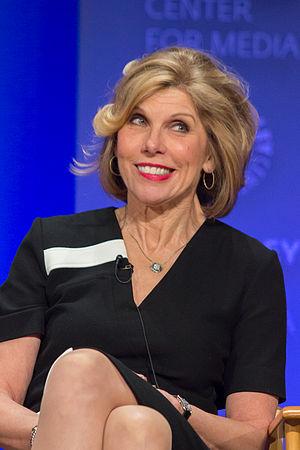
Christine Baranski est une actrice et productrice américaine, née le 2 mai 1952 à Buffalo, dans l'État de New York.
The Good Wife est une série télévisée américaine en 156 épisodes de 43 minutes créée par Robert et Michelle King et diffusée entre le 22 septembre 2009 et le 8 mai 2016 sur le réseau CBS et sur le réseau Global au Canada.
The Good Fight ou Une lutte exemplaire, est une série télévisée américaine créée par Robert et Michelle King et diffusée depuis le 19 février 2017 sur le service de streaming en ligne CBS All Access et au Canada sur W Network. Afin de promouvoir la série, le premier épisode a été diffusé sur le réseau CBS et en simultané sur Global.